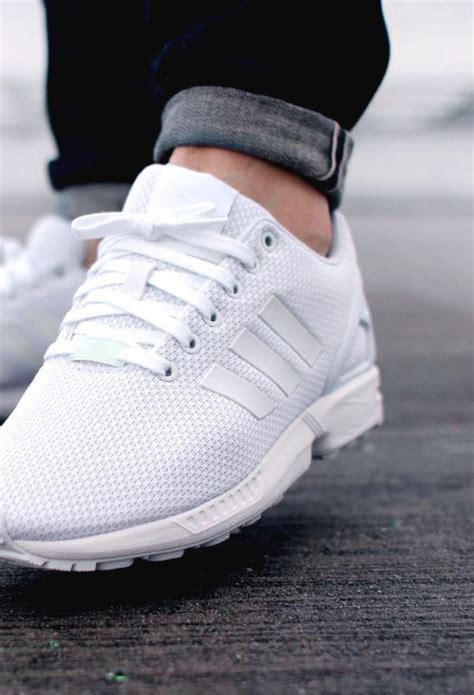
Brand: Adidas
Model: ZX Flux